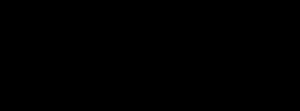
49er
Klassens symbol
49er er en tomandsjolle og en af de hurtigste blandt dem, der anvendes til sejlsport. Bådtypen har været på det olympiske program siden sommer-OL 2000 i Sydney.